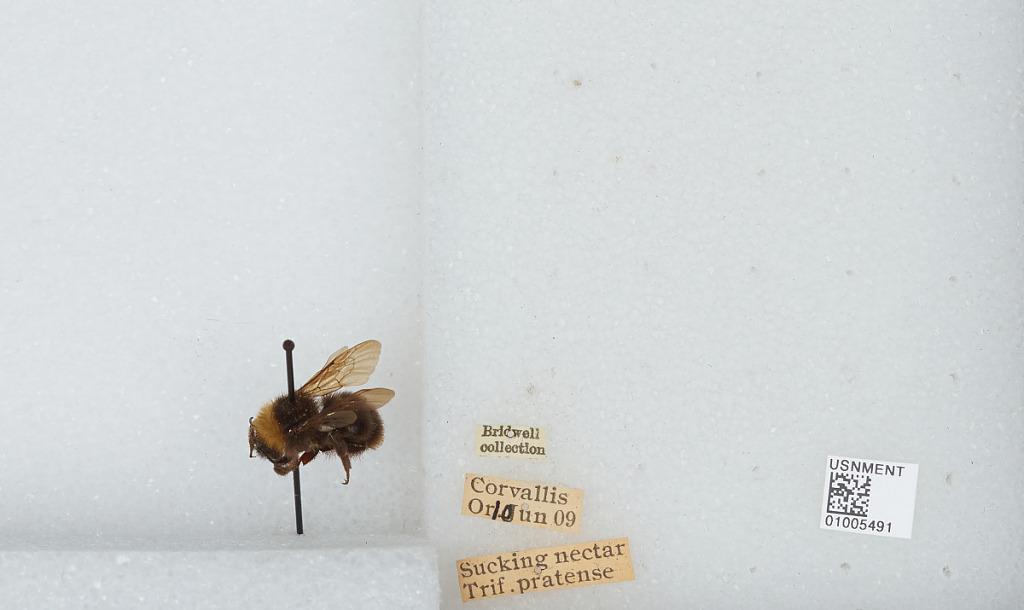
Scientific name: Bombus (Fervidobombus) californicus Smith
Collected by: Bridwell
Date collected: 1909-6-10
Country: United States
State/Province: Oregon
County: Benton
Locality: Corvallis
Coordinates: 44.5667, -123.283